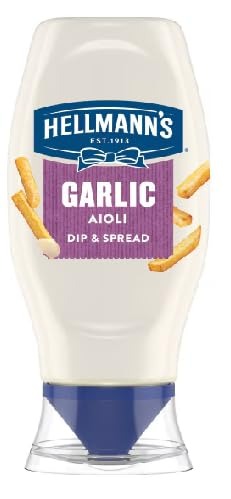
Item Name: Garlic Aioli Dip & Spread (Pack Of 1 Bottle) 11.5 fl oz
Bullet Point: Garlic Aioli Dip & Spread
Product Description: Garlic Aioli Dip & Spread
Value: 1.0
Unit: Count

Price: 13.98